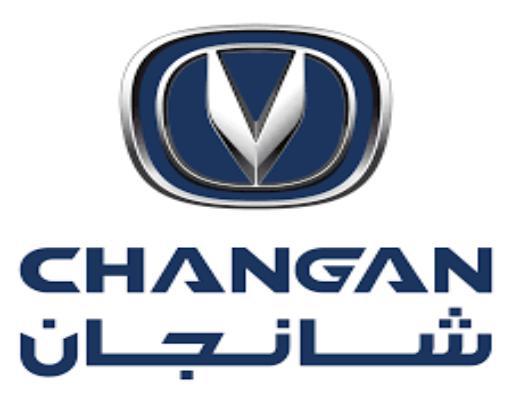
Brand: chang'an-3
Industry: Transportation